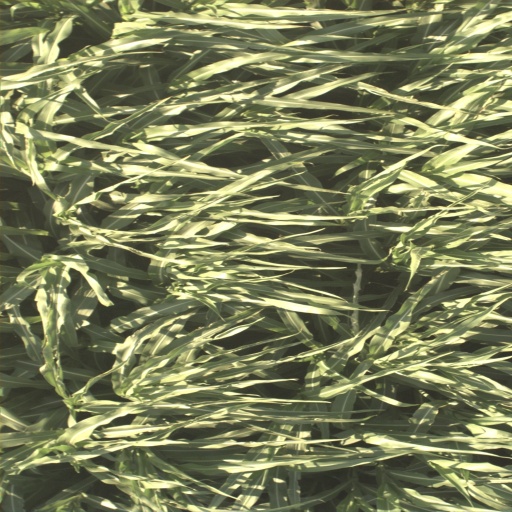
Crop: sorghum